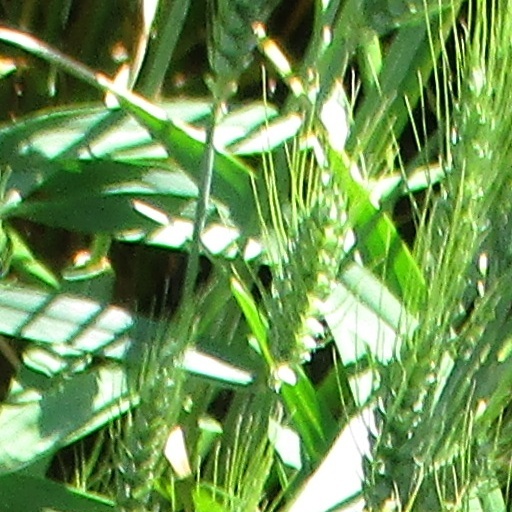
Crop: wheat